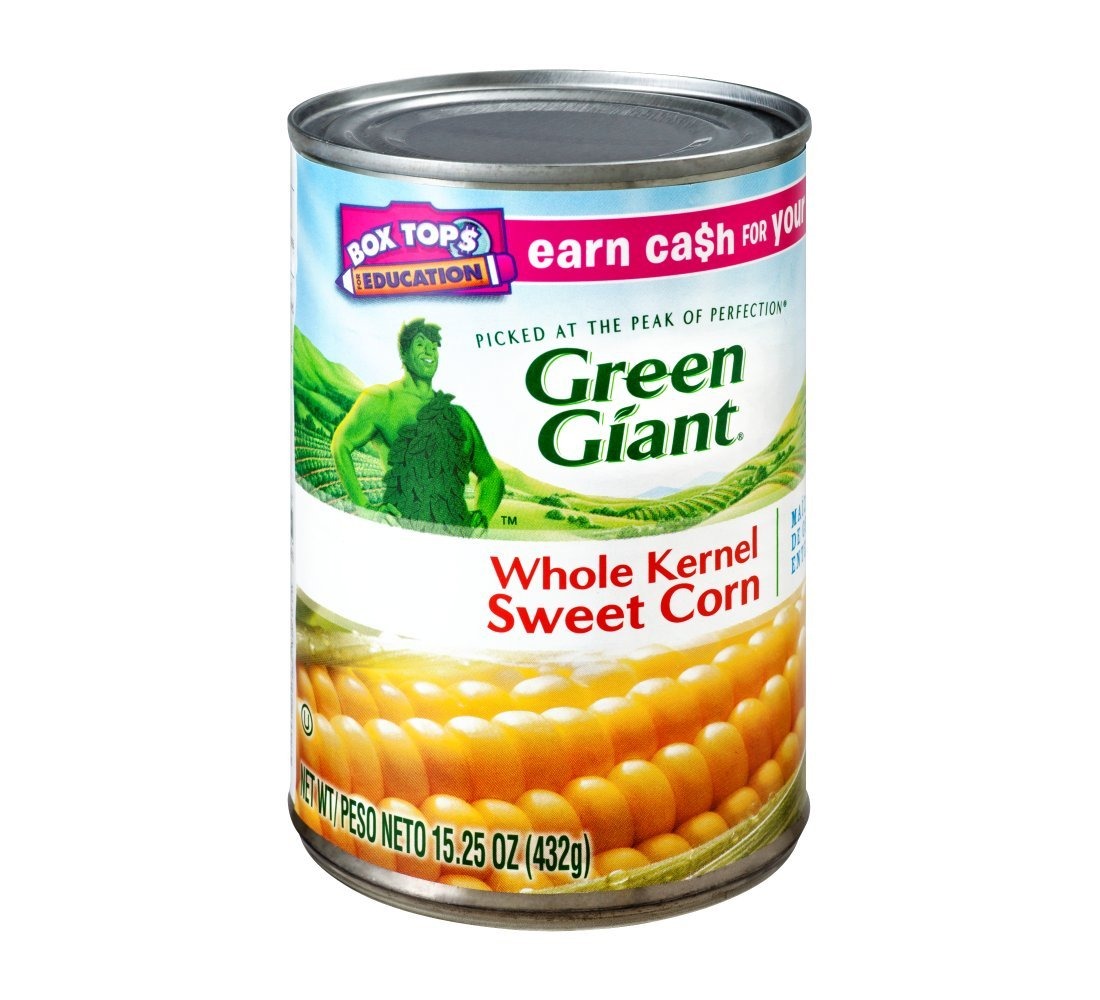
Item Name: Green Giant Whole Kernel Sweet Corn 14.5 oz (Pack of 24)
Bullet Point: 14.5 oz
Product Description: Green Giant Whole Kernel Sweet Corn 14.5 oz (Pack of 24)
Value: 366.0
Unit: Ounce

Price: 3.305